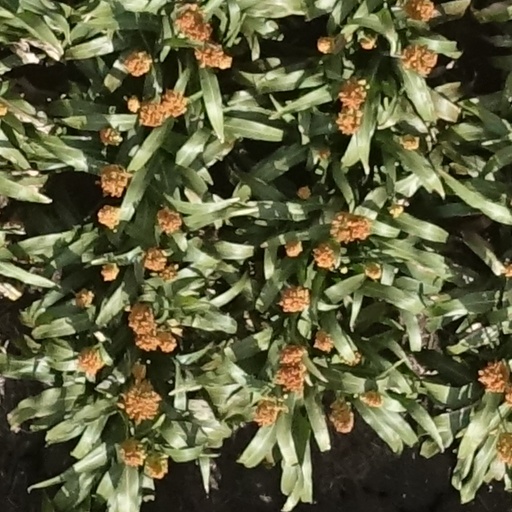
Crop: sorghum